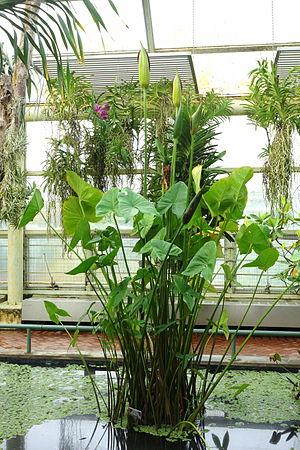
Lasimorpha senegalensis est une espèce de plantes de la famille des Araceae et du genre Lasimorpha, présente en Afrique tropicale.